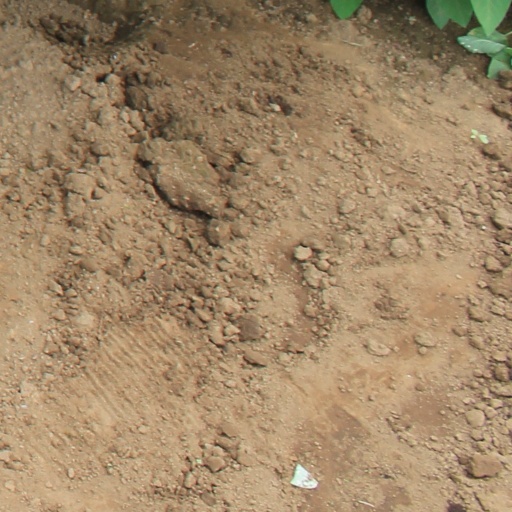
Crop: soybean